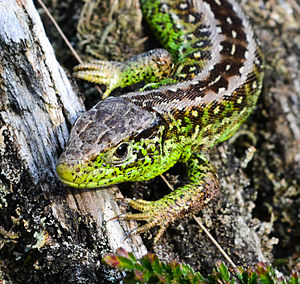
Øgler
Markfirben
Markfirben
Øgler er en vidtspredt gruppe af krybdyr med omkring 6.000 arter som er udbredt i alle verdensdele på nær Antarktis, inkl. mange isolerede øgrupper. Gruppen som normalt klassificeres som underordnen Lacertilia består af alle krybdyr i overordnen Lepidosauria som hverken er broøgler, ormeøgler eller slanger.